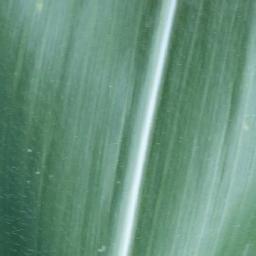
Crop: corn
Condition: (maize)_healthy